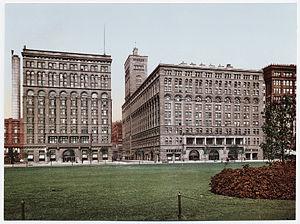
Le Congress Plaza Hotel est un hôtel datant de 1893 situé au 520 South Michigan Avenue dans le centre-ville de Chicago, dans l'État de l'Illinois aux États-Unis. Il se trouve dans le quartier historique de l'Historic Michigan Boulevard District, juste en face de Grant Park, à proximité du Blackstone Hotel et du Hilton Chicago, deux hôtels de luxe.